2012 British cabinet reshuffle

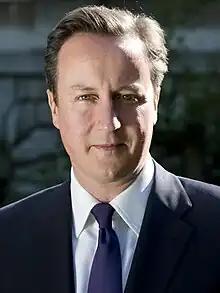
David Cameron

British prime minister David Cameron conducted the first major reshuffle of his coalition government on 4 September 2012. The reshuffle, nearly two and a half years after the government was sworn in, was highly anticipated, and eschewed the trend of annual reshuffles which had become common under the governments of the 1990s and 2000s. As a result, many ministers had been in place not just since the government was elected in 2010, but had covered the portfolio in Cameron's shadow cabinet or even earlier; Andrew Lansley had covered the health brief since 2004, when Michael Howard led the Conservatives in opposition.